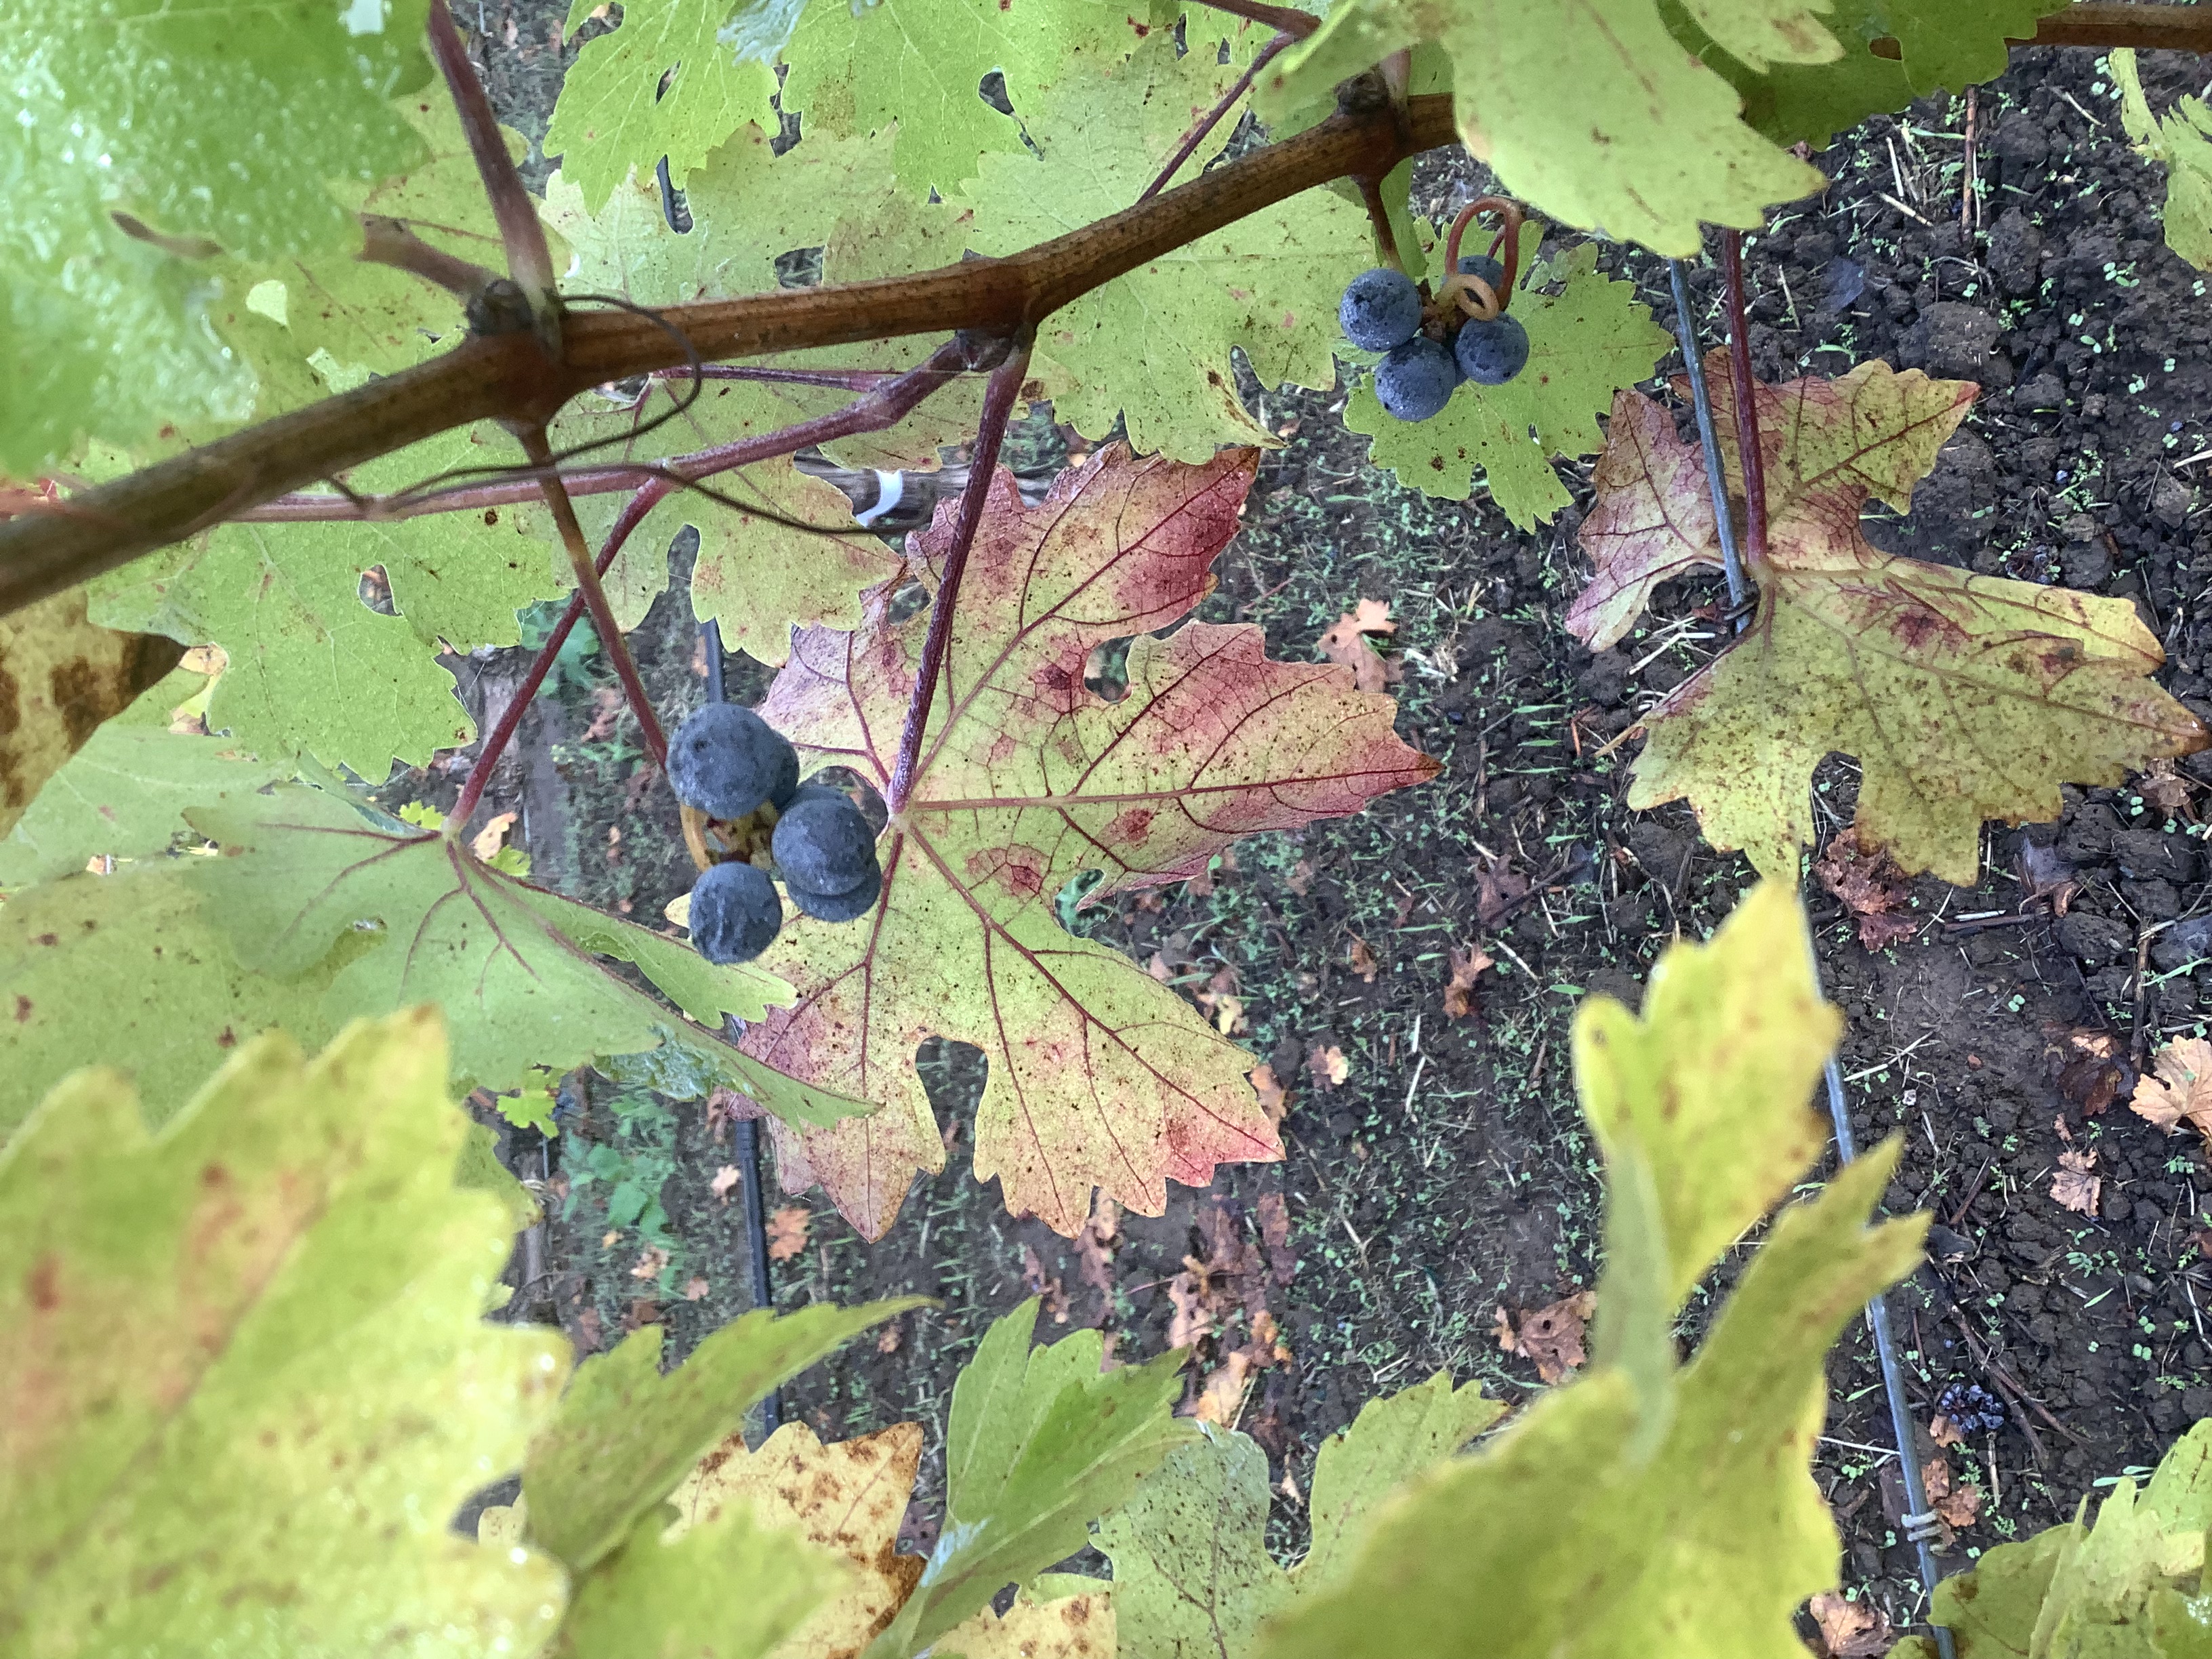
Label: Red Blotch